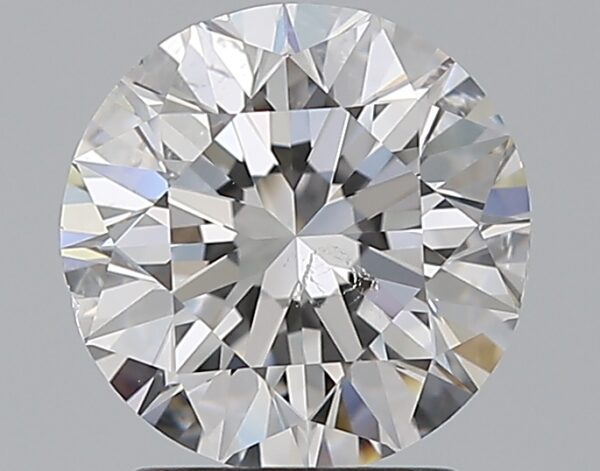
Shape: round
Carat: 2
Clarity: SI1
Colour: D
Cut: EX
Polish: EX
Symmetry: VG
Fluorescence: N
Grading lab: GIA
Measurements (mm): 7.94 x 7.99 x 5.06